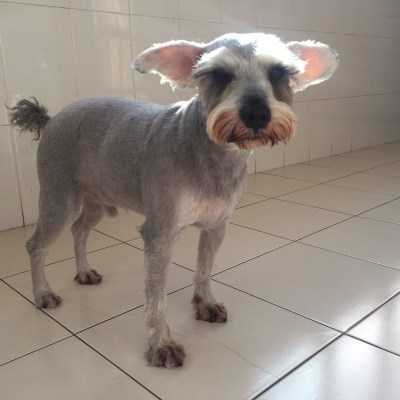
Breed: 2342-n000102-miniature_schnauzer